Henry Aldrich Haunts a House

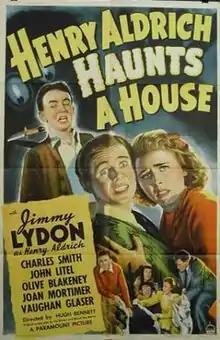
Theatrical release poster

Henry Aldrich Haunts a House is a 1943 American comedy horror film, directed by Hugh Bennett and written by Muriel Roy Bolton and Val Burton. The film stars Jimmy Lydon, Charles Smith, John Litel, Olive Blakeney, Joan Mortimer and Vaughan Glaser. The film was released on November 10, 1943, by Paramount Pictures.